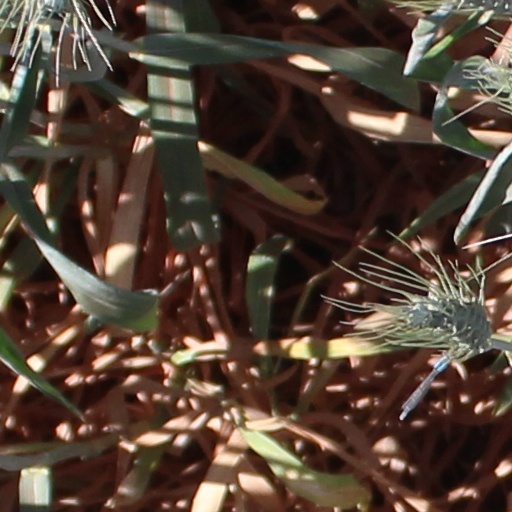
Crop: wheat